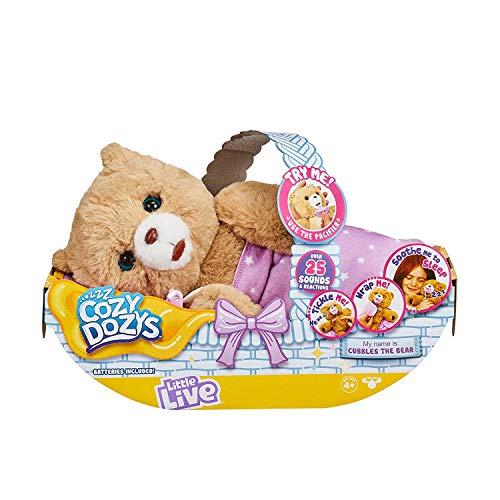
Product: Little Live Pets Cozy Dozy Cubbles The Bear, Multicolor
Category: Toys & Games | Stuffed Animals & Plush Toys | Plush Interactive Toys
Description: Cubbles the Cozy Dozy is so soft and cuddly, she makes the best bedtime buddy.
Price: $25.49
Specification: ProductDimensions:10.5x10.5x4inches|ItemWeight:13.4ounces|ShippingWeight:14.4ounces(Viewshippingratesandpolicies)|ASIN:B07NSMN9ZK|Itemmodelnumber:28847|Manufacturerrecommendedage:5-15years|Batteries:2AAbatteriesrequired.(included)